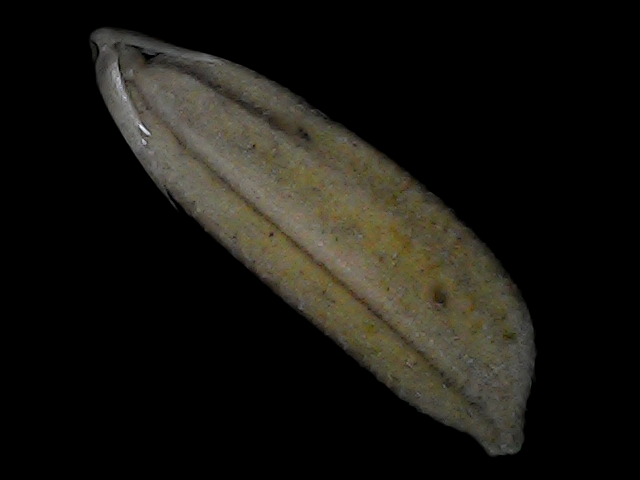
Rice variety: Bd72